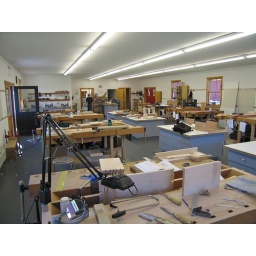
Those red doors off in the distance lead into the machine room